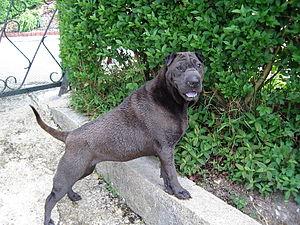
Le Shar-peï, Shar-pei ou sharpeï est un chien d'origine chinoise qui se caractérise par sa peau ample qui retombe en plis.